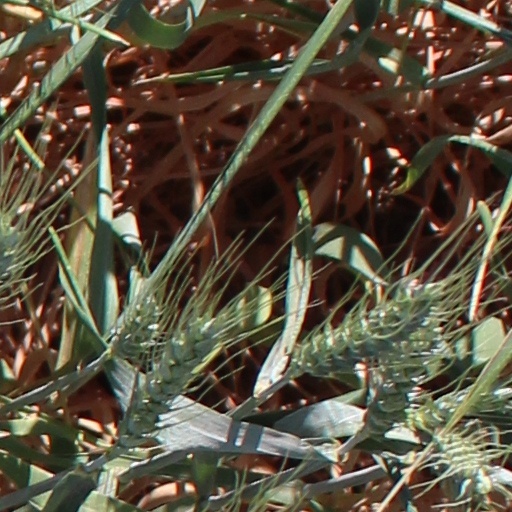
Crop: wheat